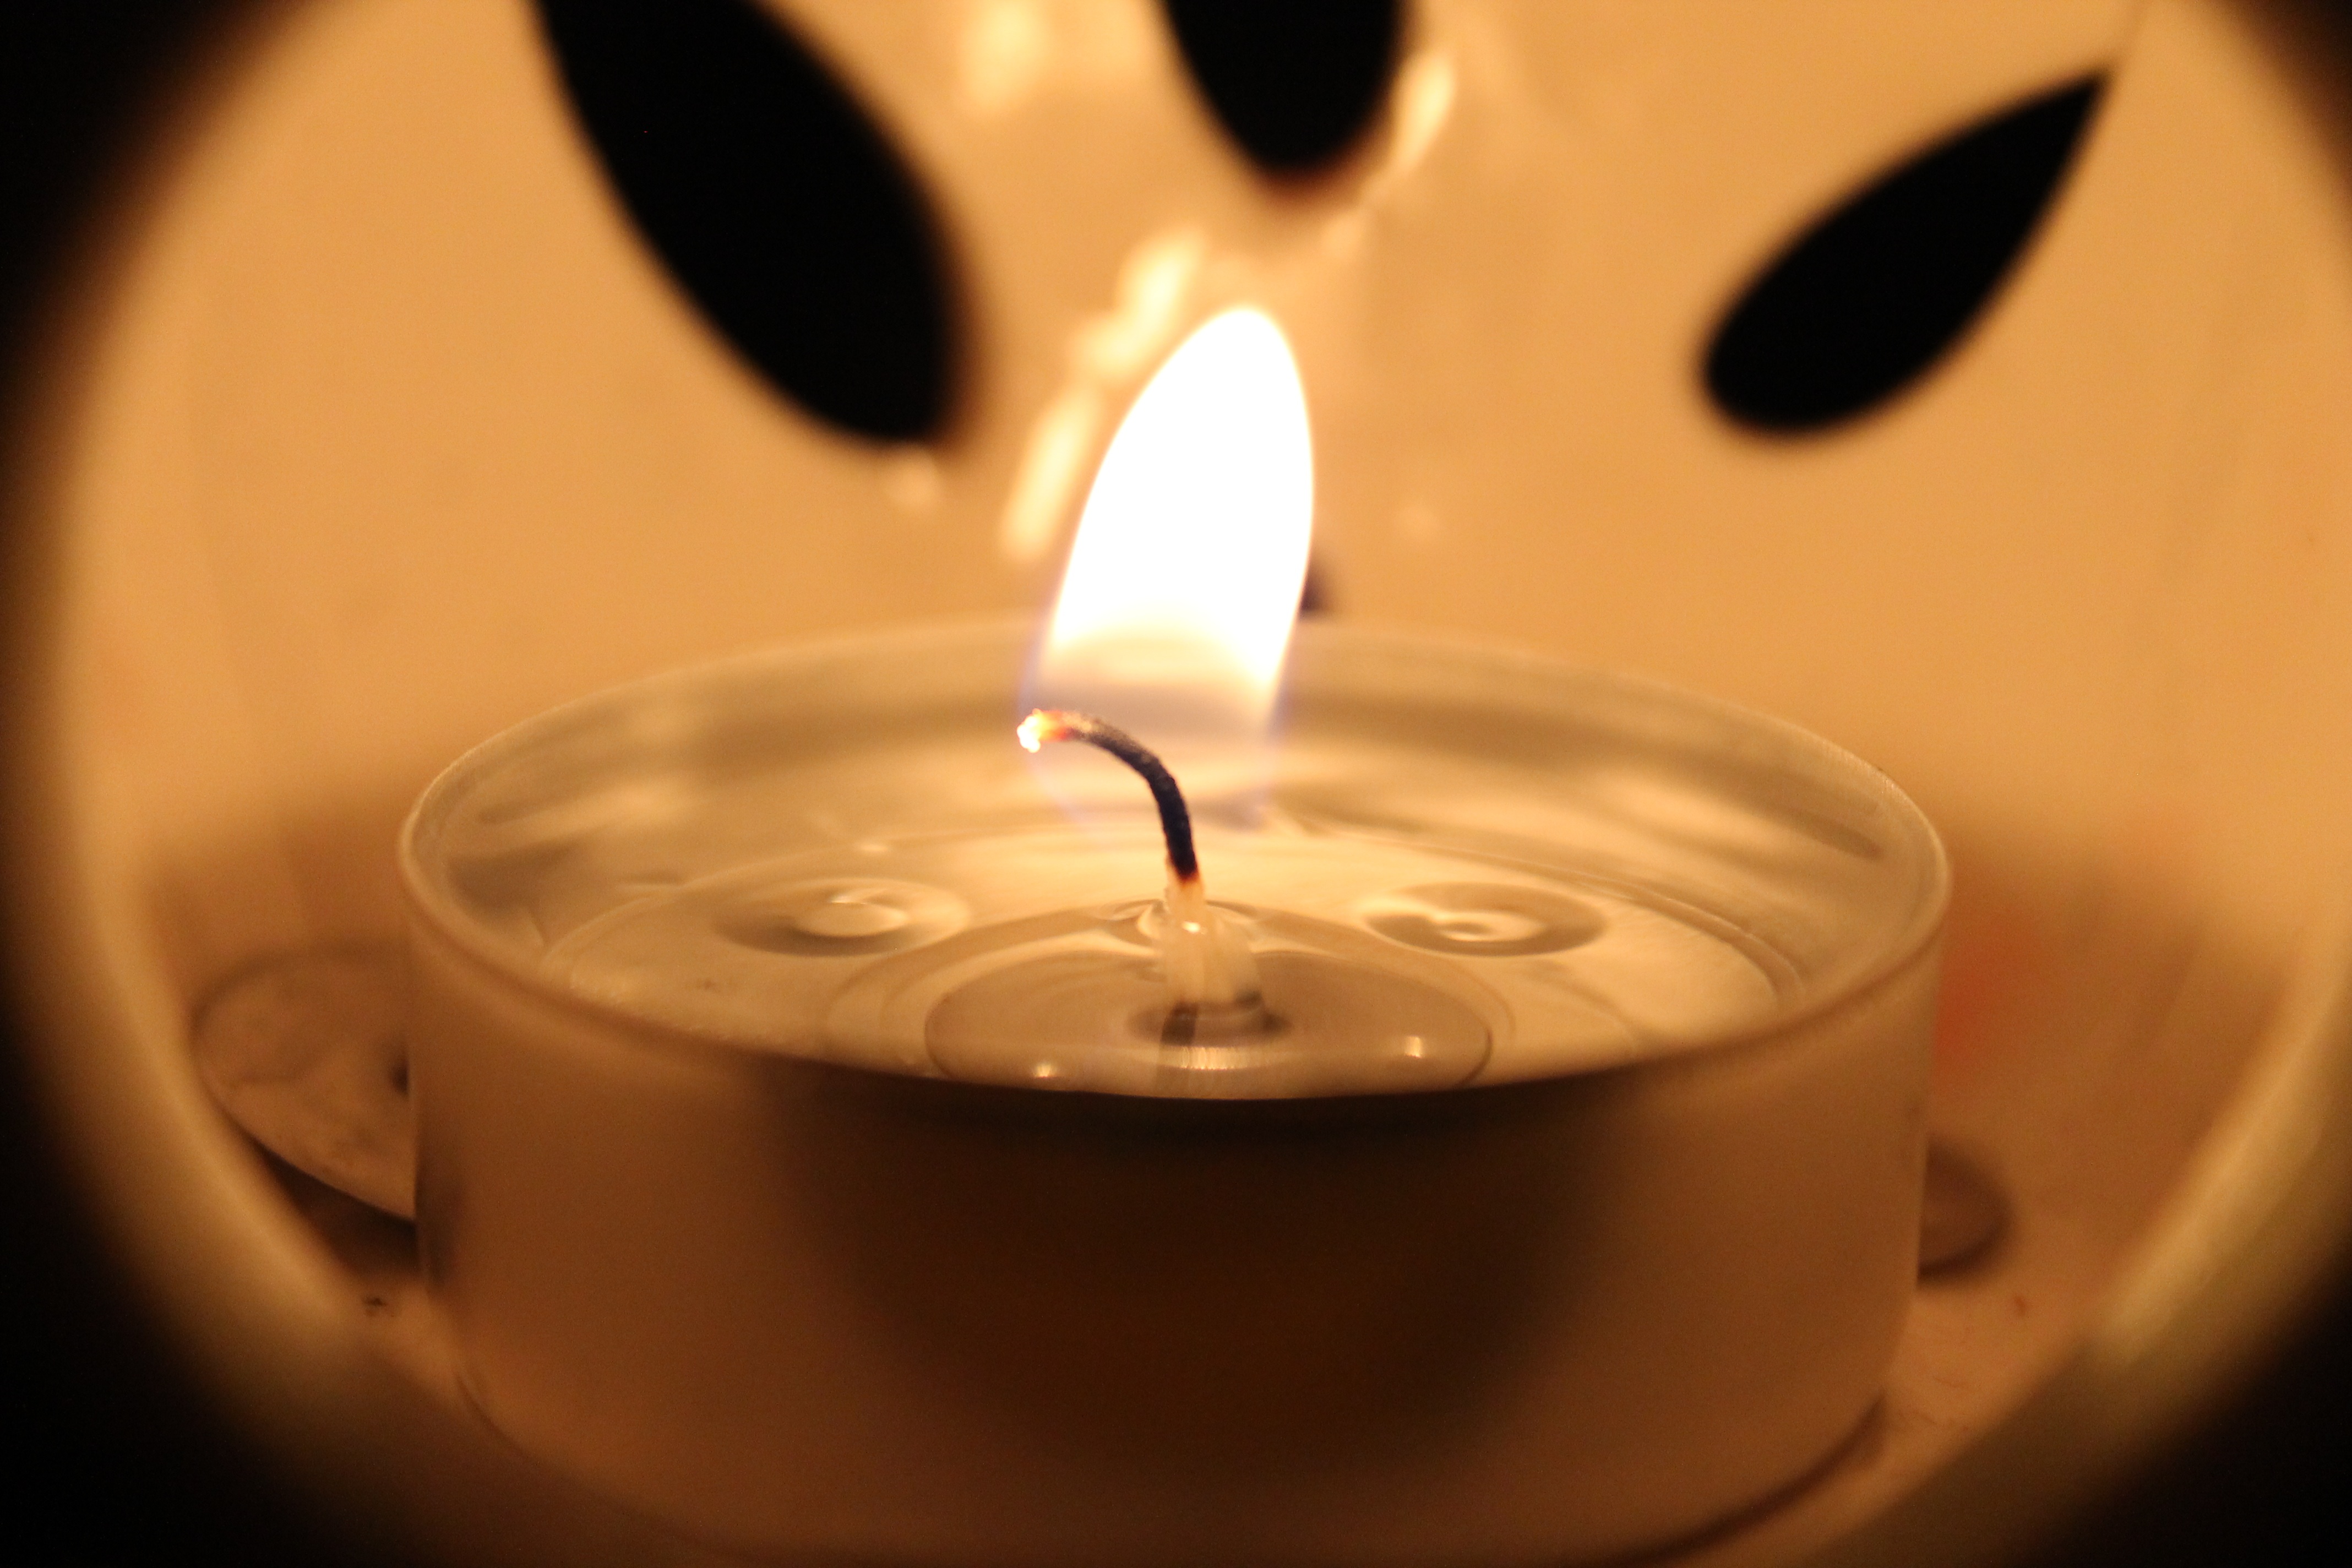
light, glowing, warm, home, decoration, flame, fire, glow, candle, lighting, heat, burn, close up, burning, bright, candlelight, wax, macro photography, waxlight